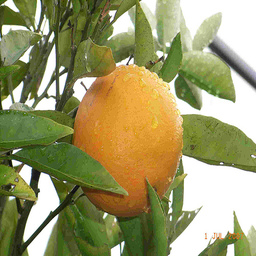
Label: peels